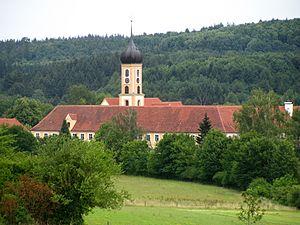
Cet article liste les abbayes cisterciennes actives ou ayant existé sur le territoire allemand actuel. Il s'agit des abbayes de religieux appartenant à l'ordre cistercien.
L'abbaye d'Oberschönenfeld est une abbaye cistercienne située à Gessertshausen, dans le Land de Bavière, dans le diocèse d'Augsbourg.